Matsya

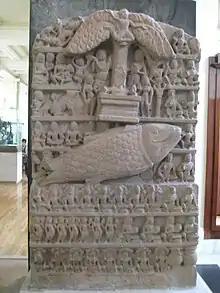
Matsya, Central India, 9th - 10th century. British Museum.

The section 1.8.1 of the "Shatapatha Brahmana" ("Yajur veda") is the earliest extant text to mention Matsya and the flood myth in Hinduism. It does not associate the fish Matsya with any other deity in particular.